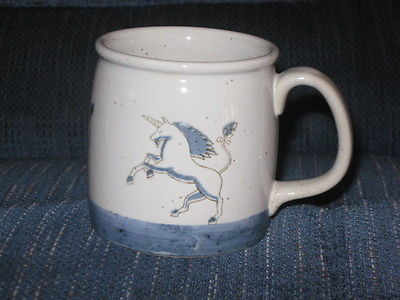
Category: mug